Naka-Kazumi Station

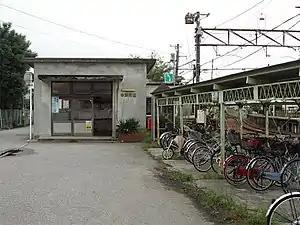
Naka-Kazumi Station in August 2008

is a railway station in the city of Namerikawa, Toyama, Japan, operated by the private railway operator Toyama Chihō Railway.